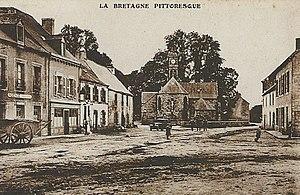
Roudouallec
Roudouallec [ʁudualɛk] est une commune française située dans le département du Morbihan, en région Bretagne.